Etonogestrel

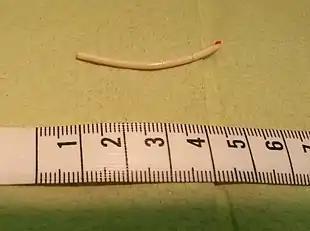
A removed rod

Nexplanon/Implanon consists of a single rod made of ethylene vinylacetate copolymer that is 4 cm long and 2 mm in diameter. It is similar to a matchstick in size. The rod contains 68 mg of etonogestrel (sometimes called 3-keto-destrogestrel), a type of progestin. Peak serum etonogestrel concentrations have been found to reach 781–894 pg/mL in the first few weeks, gradually decreasing to 192–261 pg/mL after one year, 154–194 pg/mL after two years, and 156–177 pg/mL after three years, maintaining ovulation suppression and contraceptive efficacy. Serum levels maintain relatively stable through 36 months, which implies that the method may be effective for longer than three years.